Terminology of the Low Countries

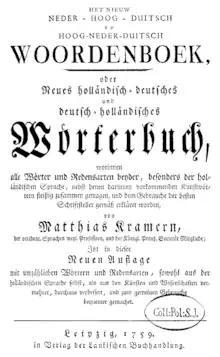
A Dutch-German dictionary. The languages are in Dutch indicated as "Nederduitsch" ("Dutch") and "Hoogduitsch" ("German"), while in German as "Holländisch" and "Deutsch" respectively (1759).

English is one of the only languages to use the adjective "Dutch" for the language of the Netherlands and Flanders. Its connection to the vernacular can be traced back to the Early Medieval Latin term "Theodiscus", meaning 'of the people' or 'popular language.' In the Middle Ages, "Theodiscus" was used to distinguish the spoken language of the common Germanic folk from Latin, which was the language of the church, science, and administration. It served as a way to categorize languages based on their practical and social functions. The word is derived from Proto-Germanic . The stem of this word, , meant "people" in Proto-Germanic, and was an adjective-forming suffix, of which is the Modern English form. "" was its Latinised form